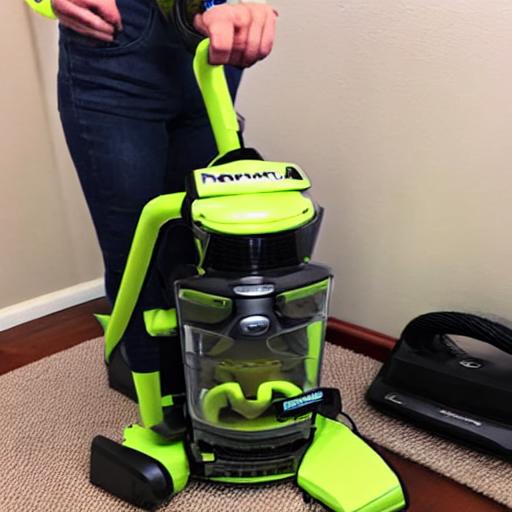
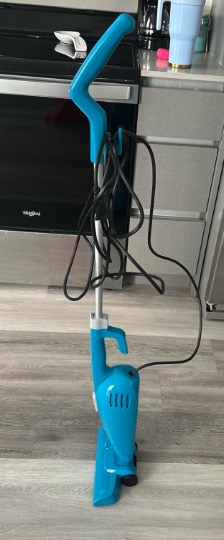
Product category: items_vacuum
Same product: no